Mbéré Valley National Park

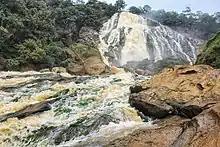
Lancrenon Falls, in Yamba village

The park is located in the Mbéré department of the Adamawa Region in the valley of Mbéré River. The western and northern borders form the river Koudini. From there, the River Bilao forms the northern border with the River Bassara. From the Bassara over the Mbéré to the Ngou, the park's eastern border runs. The most southerly point in the east is the waterfalls of Lanchrenon. The southern border runs from Bafouri via Borgou to the border of the Mbéré district. From there the western border runs back to the Koudini.